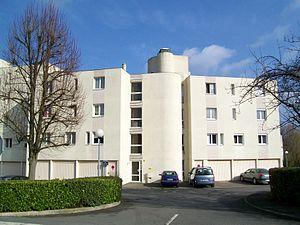
La barre HLM de la résidence du Jardin Frémin, dont le nom vient du lieu-dit où elle a été construite.
Survilliers est une commune française située dans le canton de Goussainville, dans le département du Val-d'Oise en région Île-de-France. Elle appartient à l'unité urbaine de Fosses et à l'aire urbaine de Paris.
Une habitation à loyer modéré, plus connue sous son sigle HLM, est un logement géré par un organisme d'habitations à loyer modéré, public ou privé, qui bénéficie d'un financement public partiel, direct ou indirect.